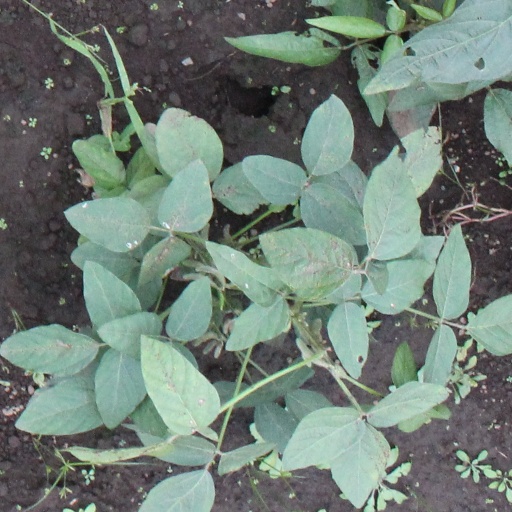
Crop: soybean